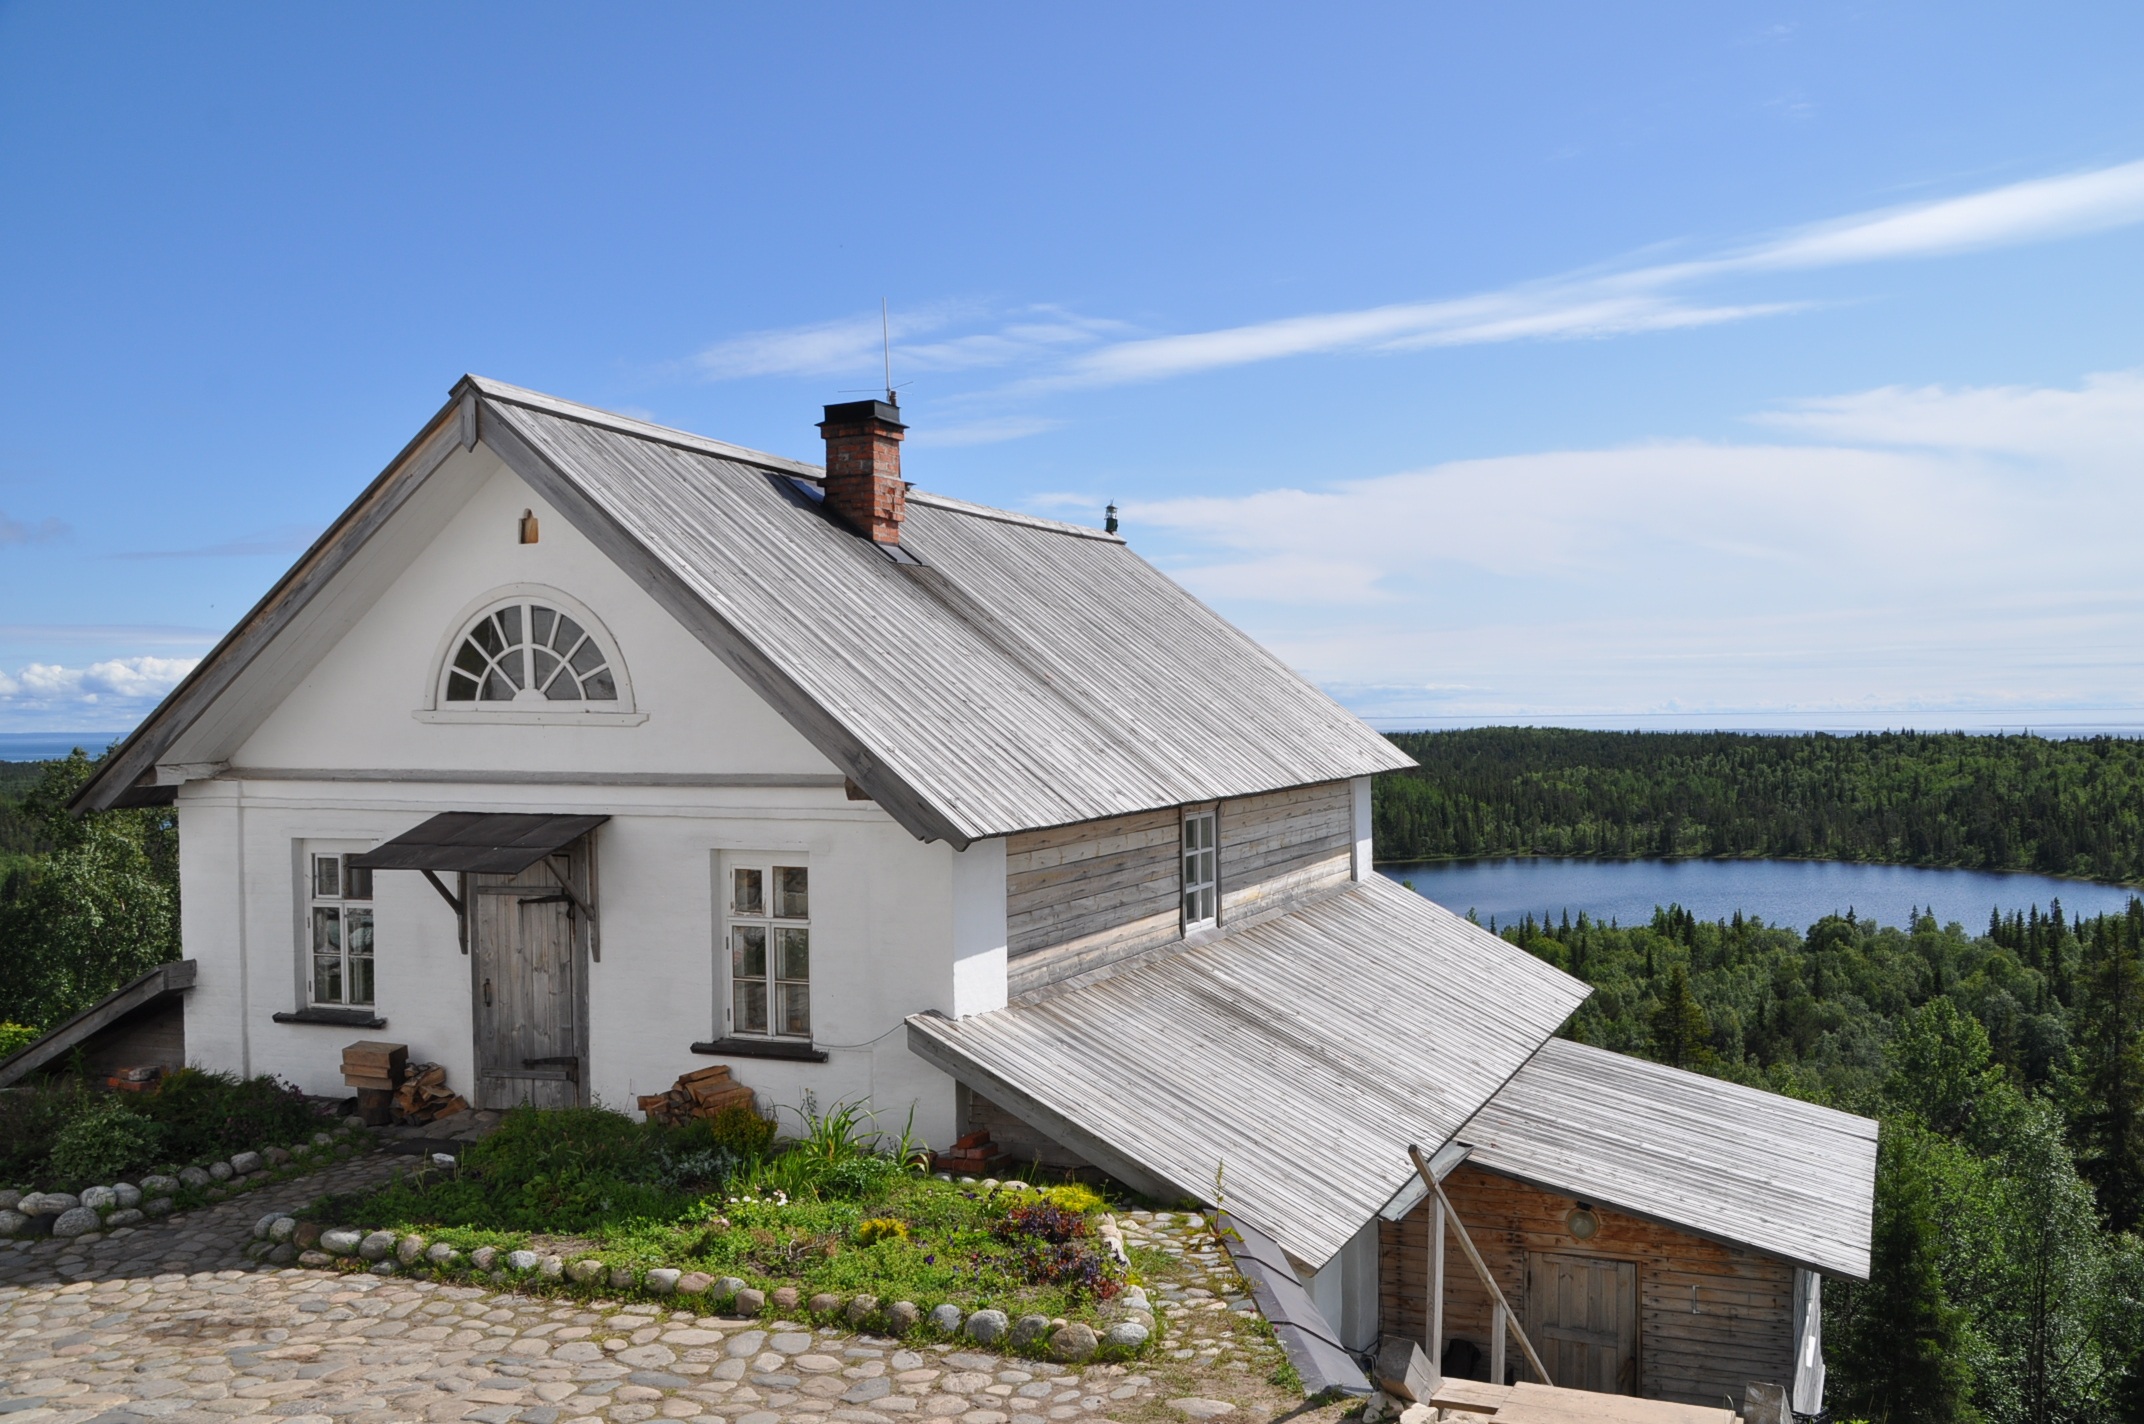
house, roof, building, barn, home, cottage, island, facade, property, church, chapel, farmhouse, estate, russia, rural area, solovki, residential area, outdoor structure, anzer